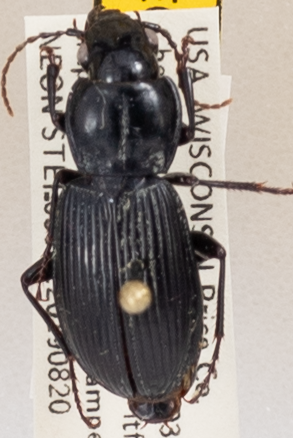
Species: Pterostichus novus
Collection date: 2019-08-20
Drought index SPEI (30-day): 0.512
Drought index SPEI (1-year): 2.09
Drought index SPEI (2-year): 1.13